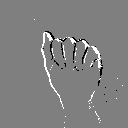
ASL letter: a